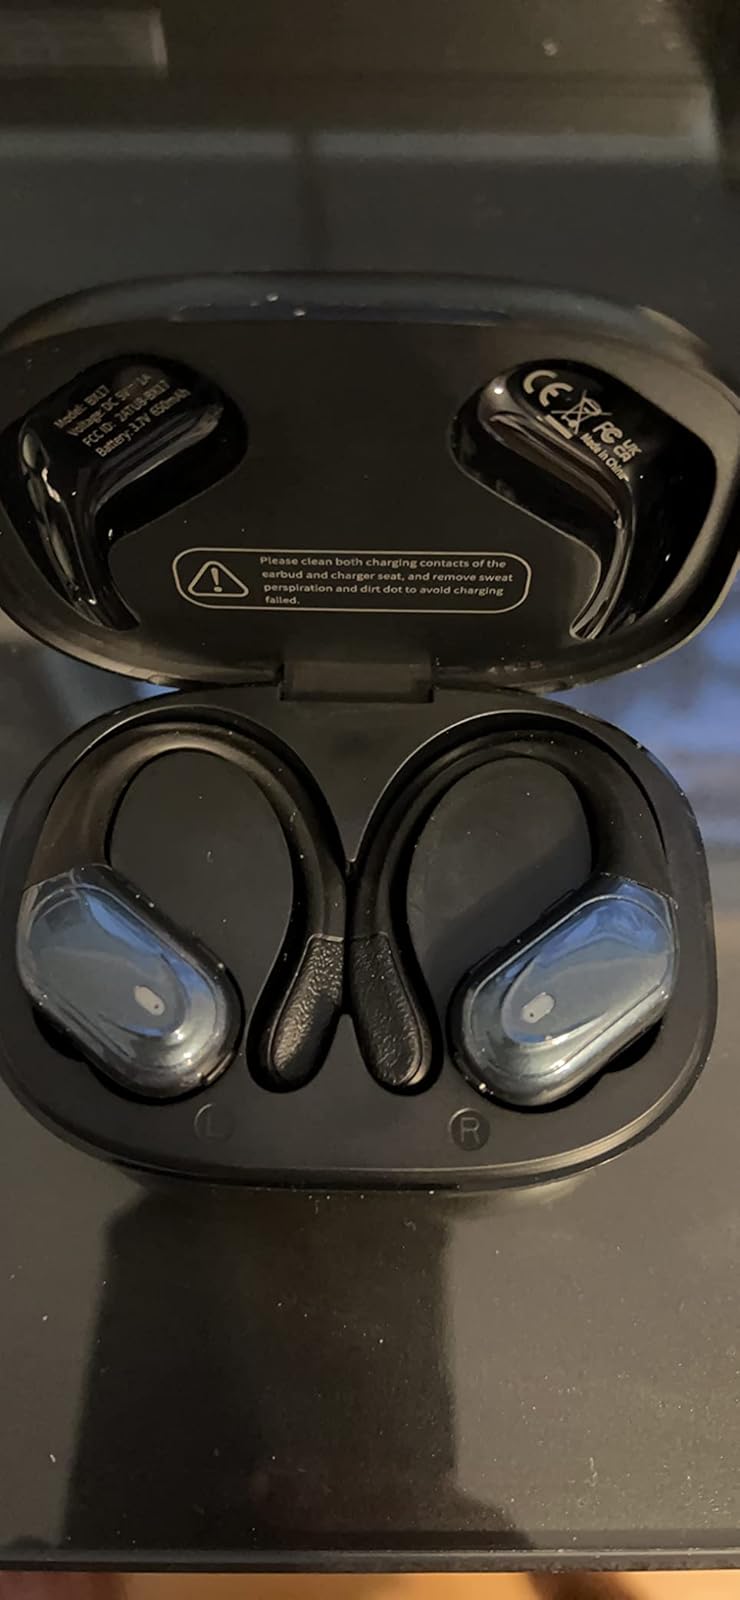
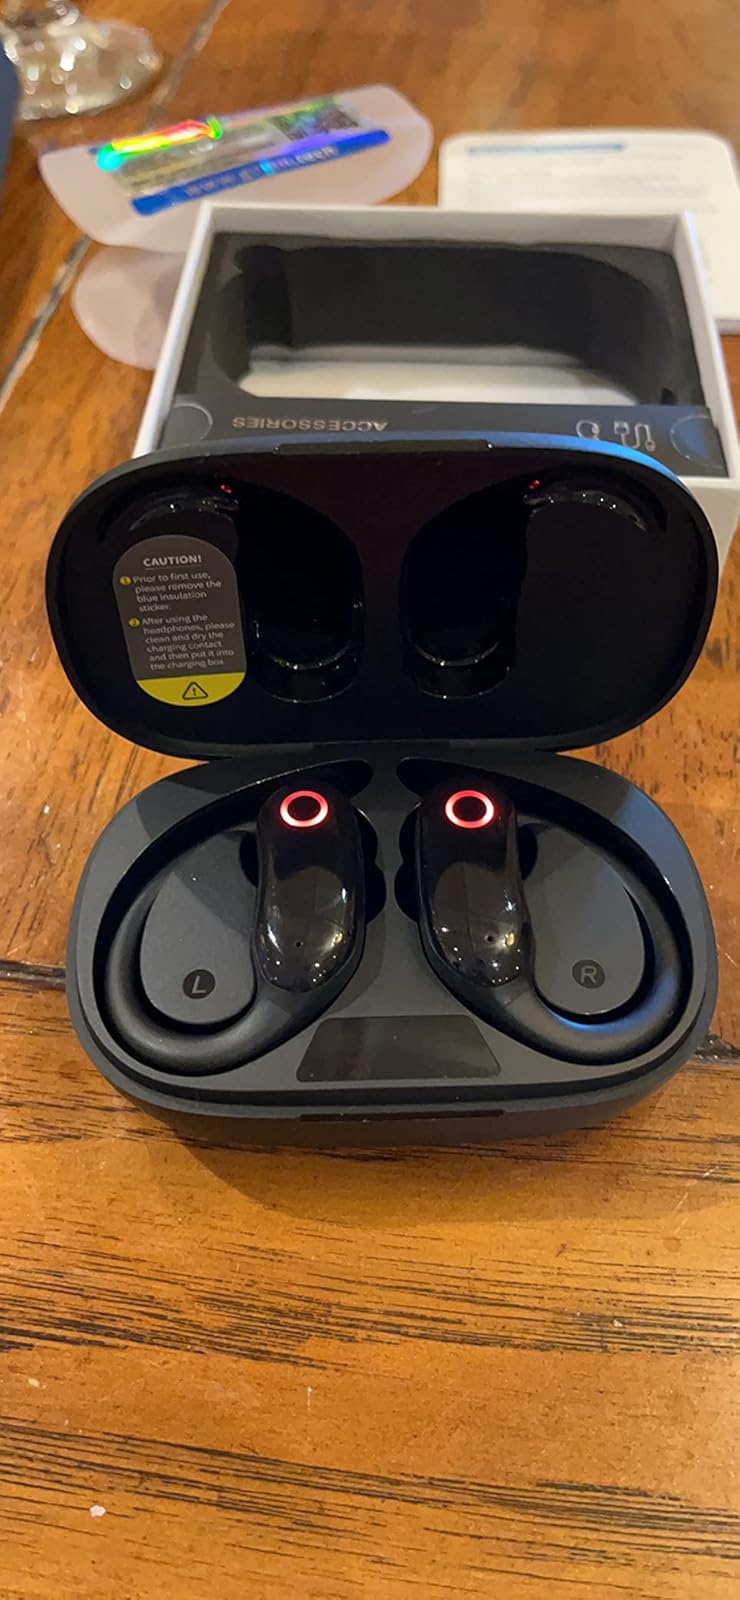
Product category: earbuds
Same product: no